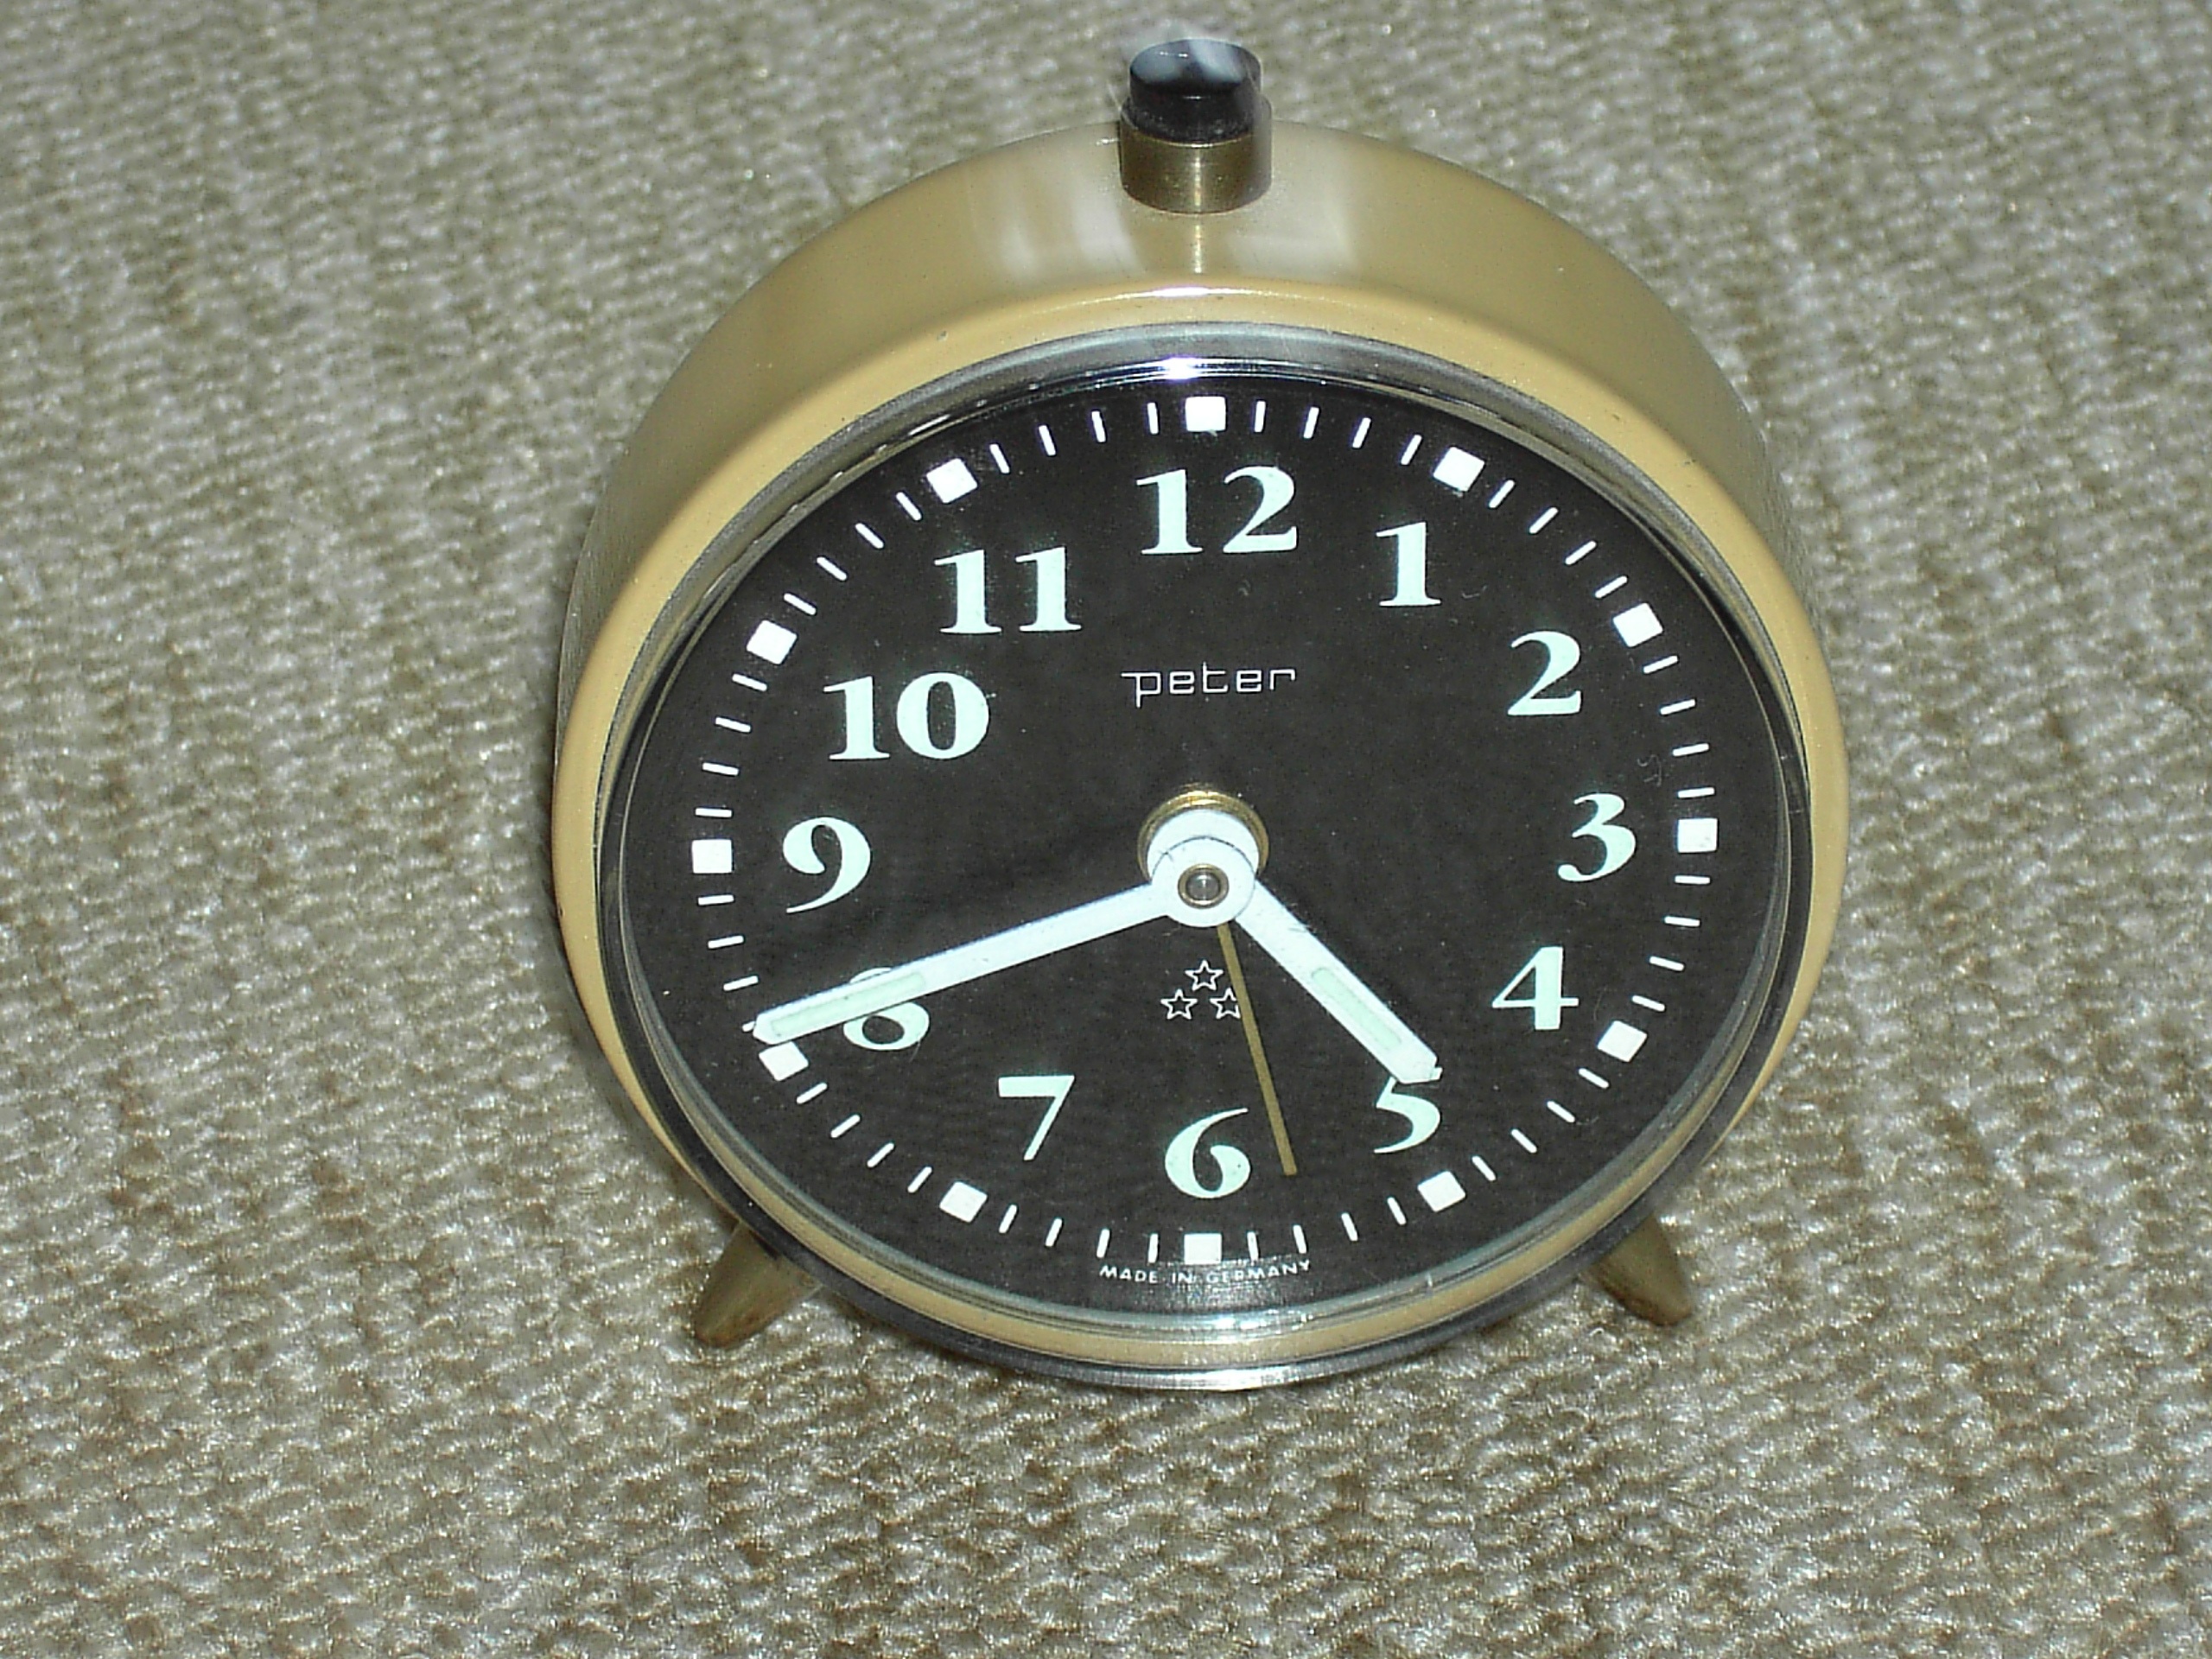
watch, hand, clock, time, hour, alarm clock, gauge, dial, pointer, time indicating, time of, arouse, wake up, stand up